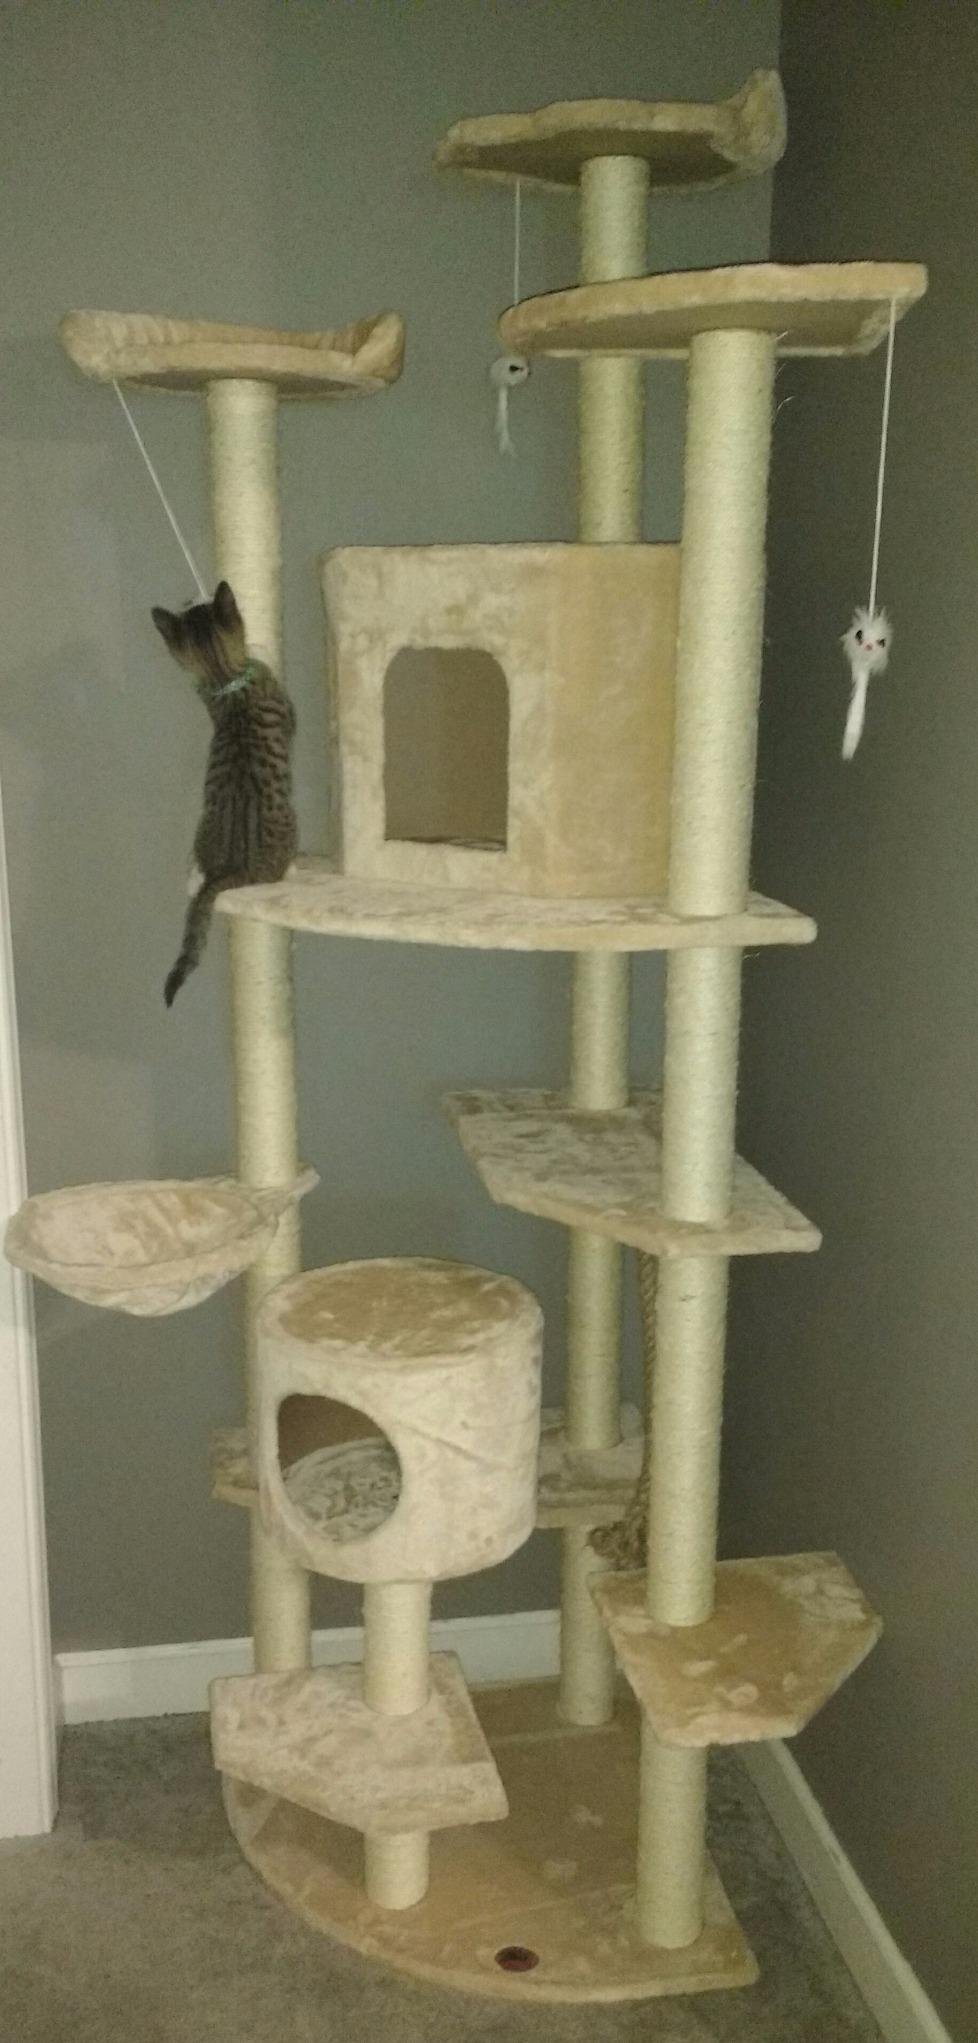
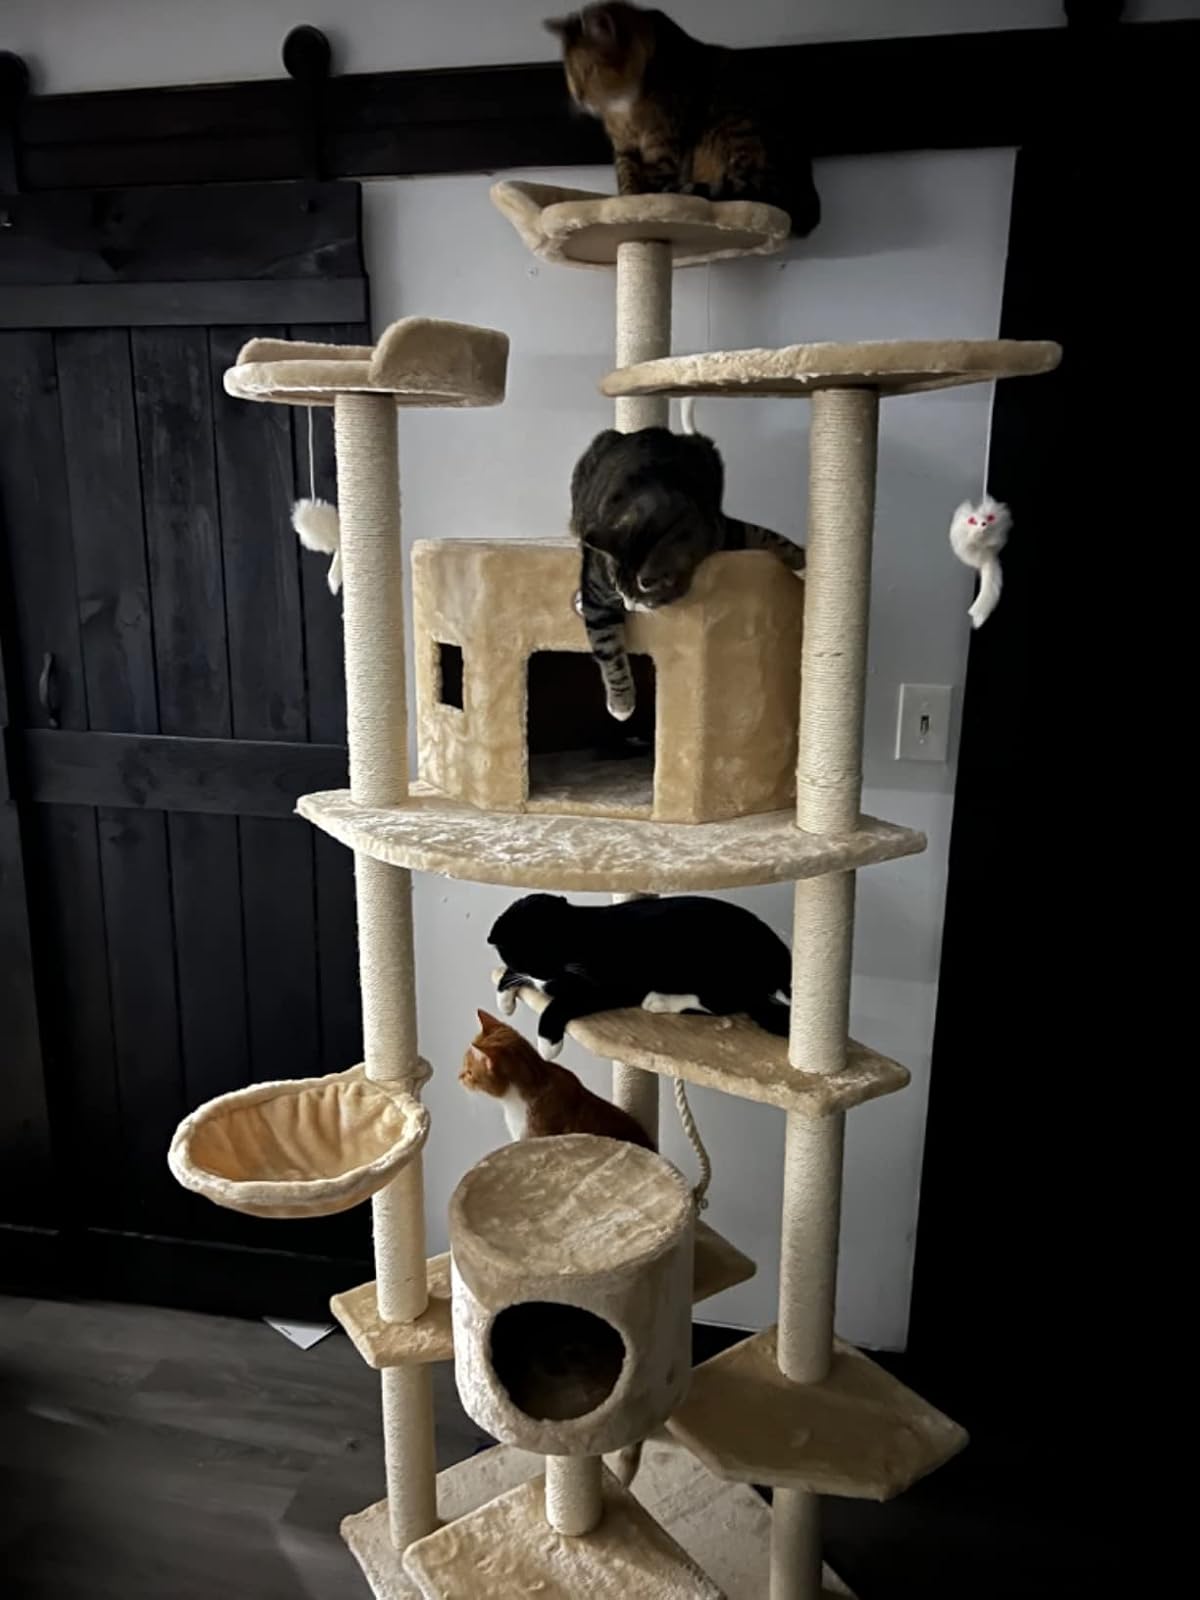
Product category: items_cat tree
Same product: yes